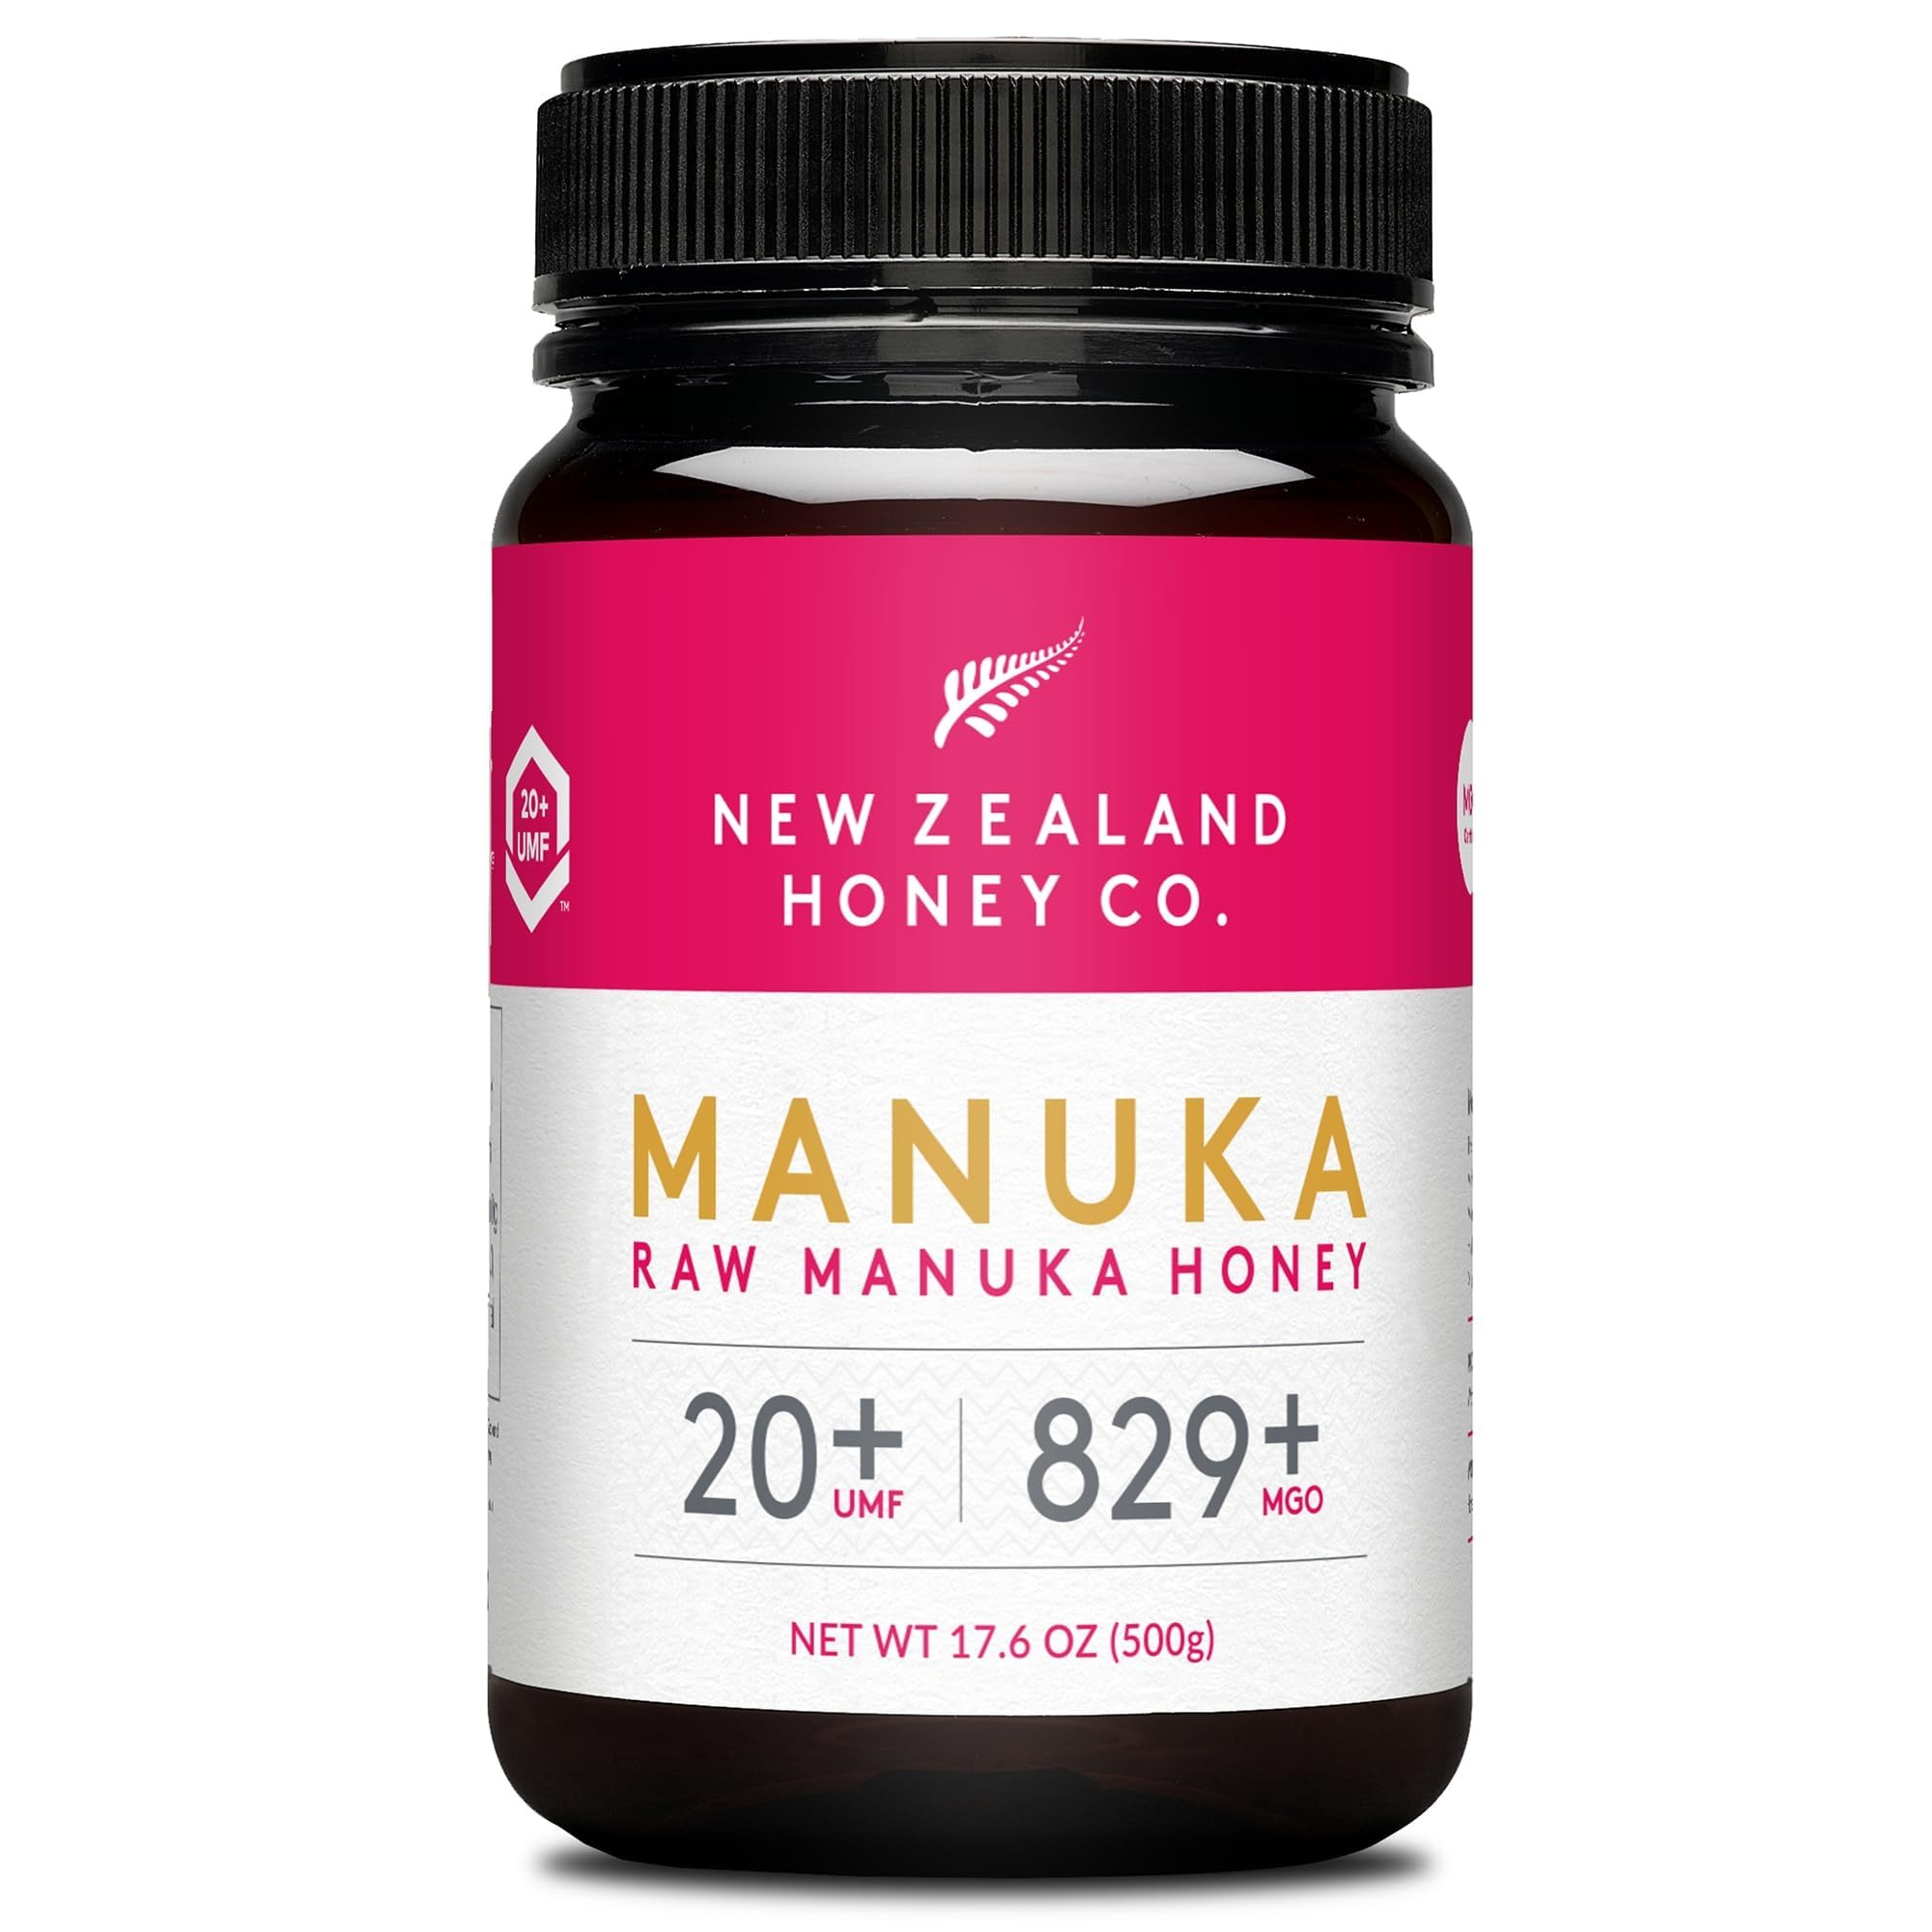
Item Name: New Zealand Honey Co. Raw Manuka Honey UMF 20+ / MGO 829+ | UMF Certified | 17.6oz | Pure Raw Honey
Bullet Point 1: Essential Vitality - Your health is important. This high grade manuka honey is packed with nutrients and essential vitality to help you live your best life. It’s more than just a premium food supplement or skincare aide, it’s a way to help you achieve enhanced wellbeing. Try it today and find out why people keep coming back for more.
Bullet Point 2: Experience Enhanced Wellbeing with our UMF 20+ Manuka Honey - Energy on demand, anytime, anywhere and as simple as a spoonful on the go. Use our honey for it's unique healing properties and apply directly to the skin to assist recovery.
Bullet Point 3: Boost Your Energy - A spoonful a day, delicious in marinades, to sweeten tea and versatile enough to use for topical skin treatment
Bullet Point 4: Dependable - Our thorough processes and meticulous attention to detail that you consistently receive a product that is premium, pure, and genuine every time.
Bullet Point 5: Reliable - Our honey is always from the best bees in the land, just check out our QR code to enter your batch number and track your honey and see it's test results
Product Description: Manuka Honey
Value: 17.6
Unit: Ounce

Price: 91.38